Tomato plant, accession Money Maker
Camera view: tilt-top (135 deg); turntable rotation: 120 degrees
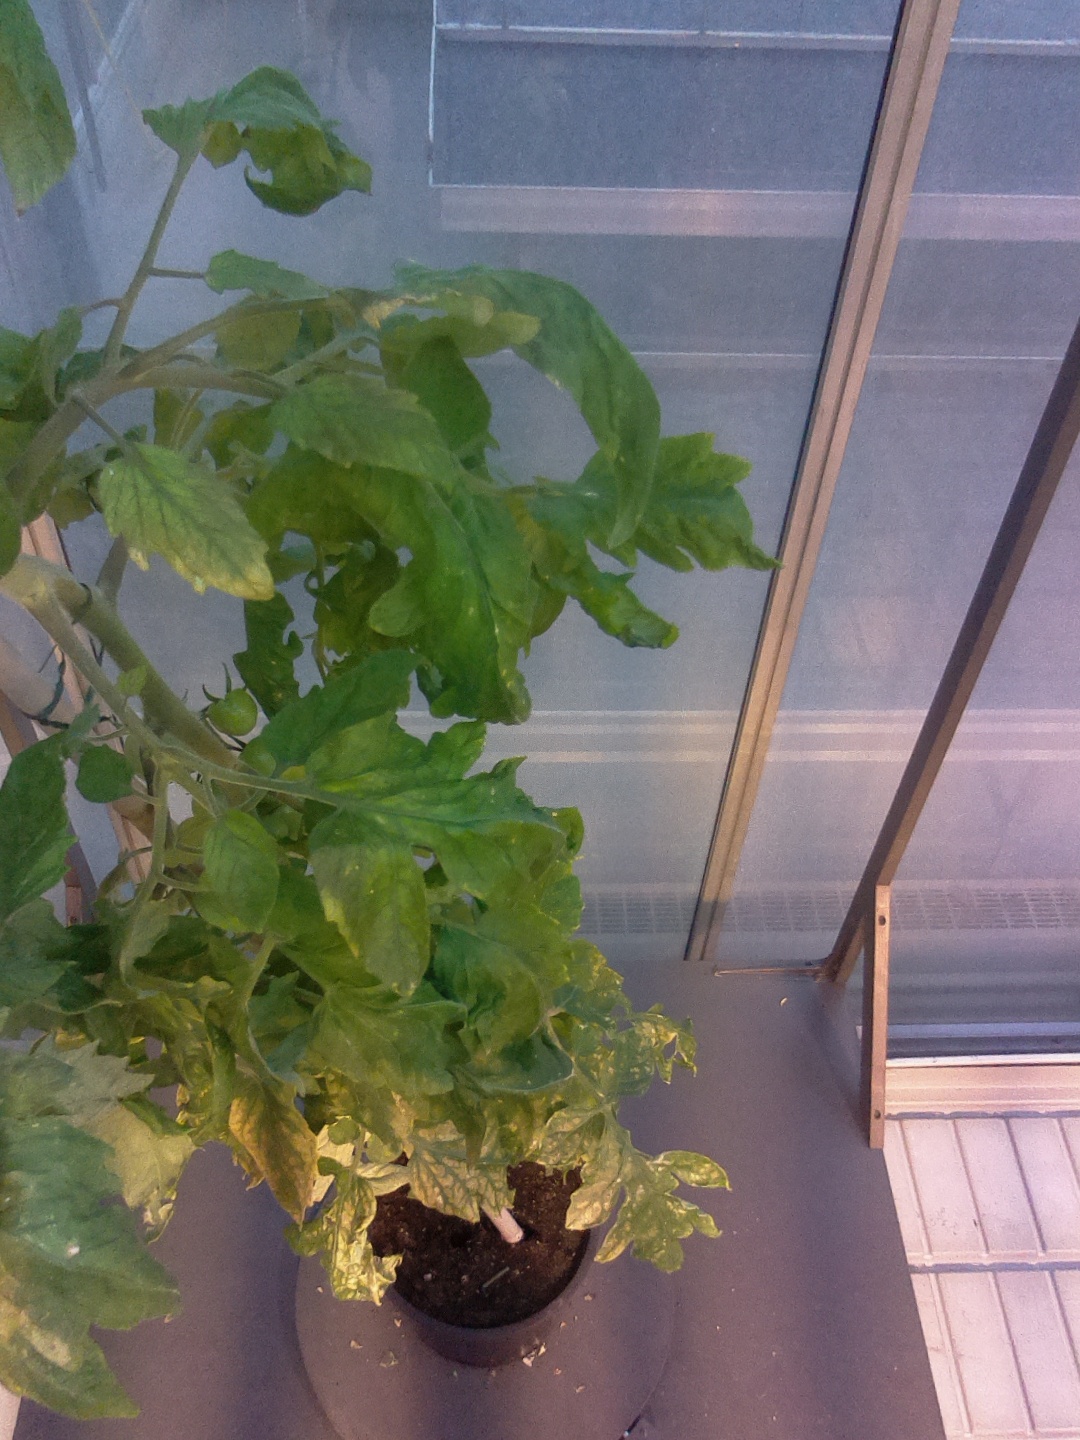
BBCH growth stage 79: 90% -100% of final fruit size